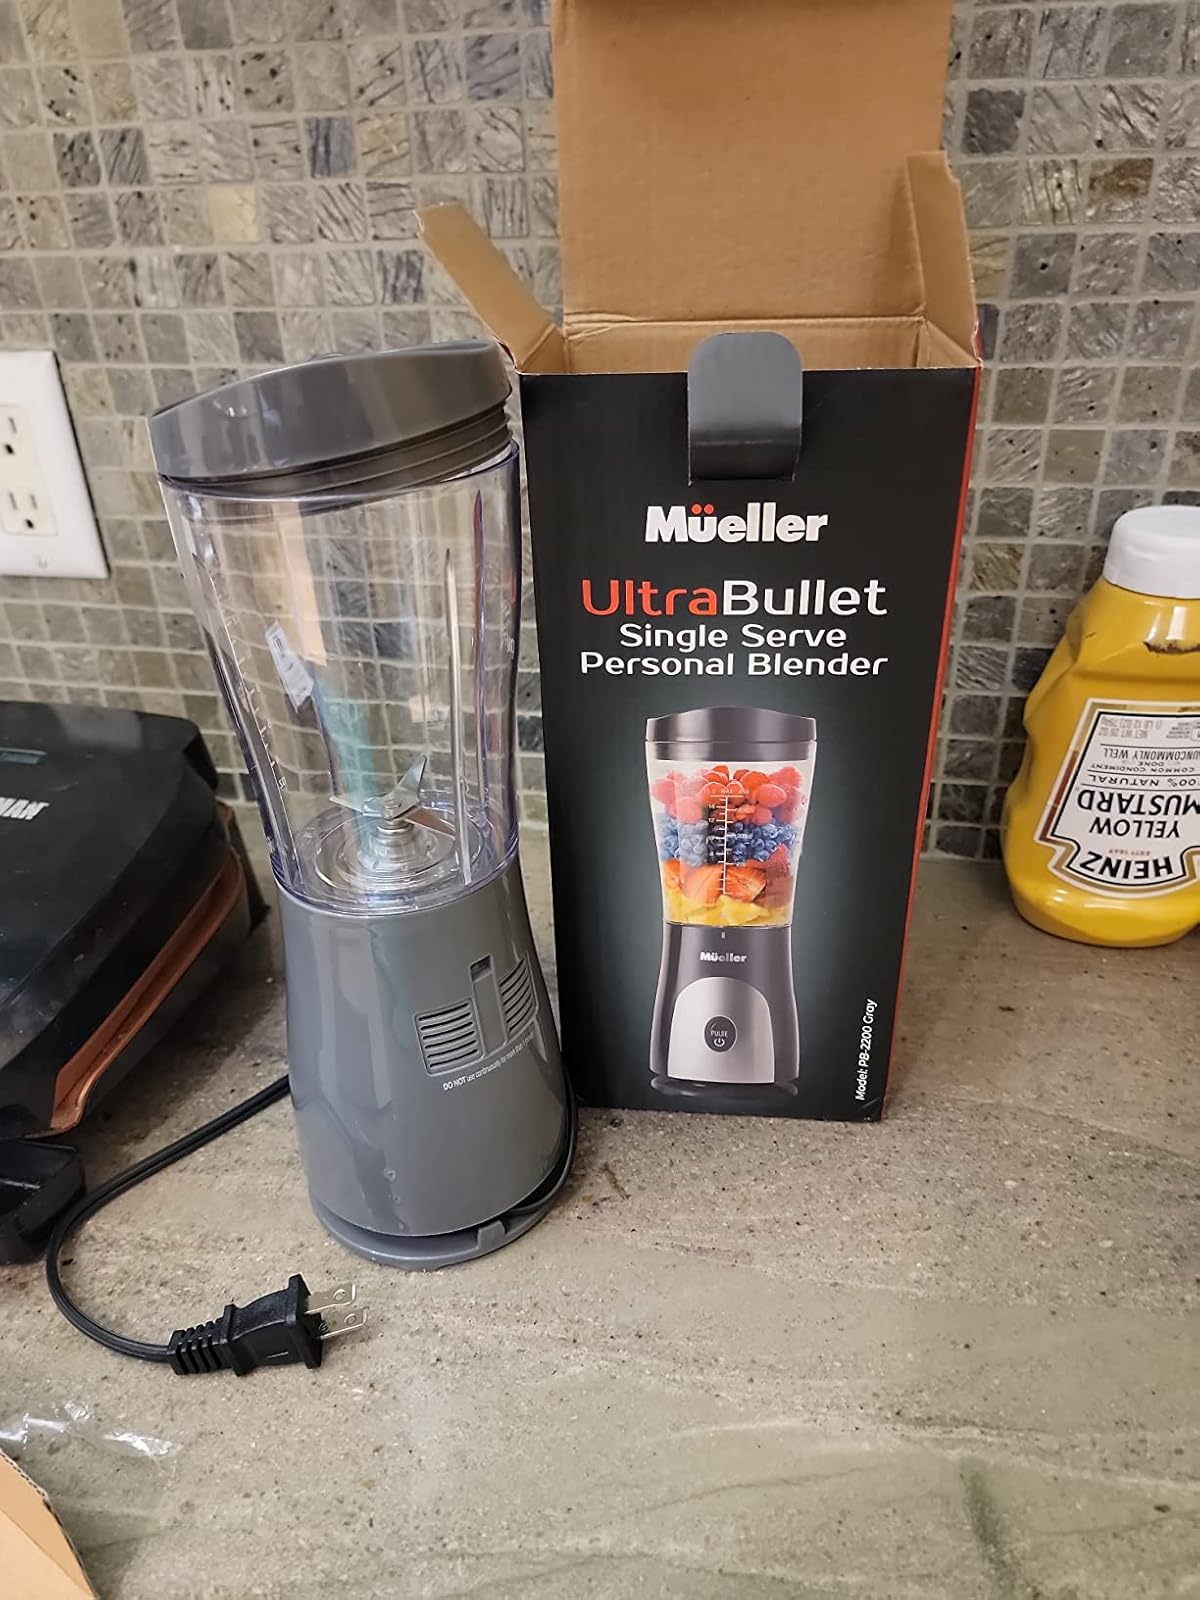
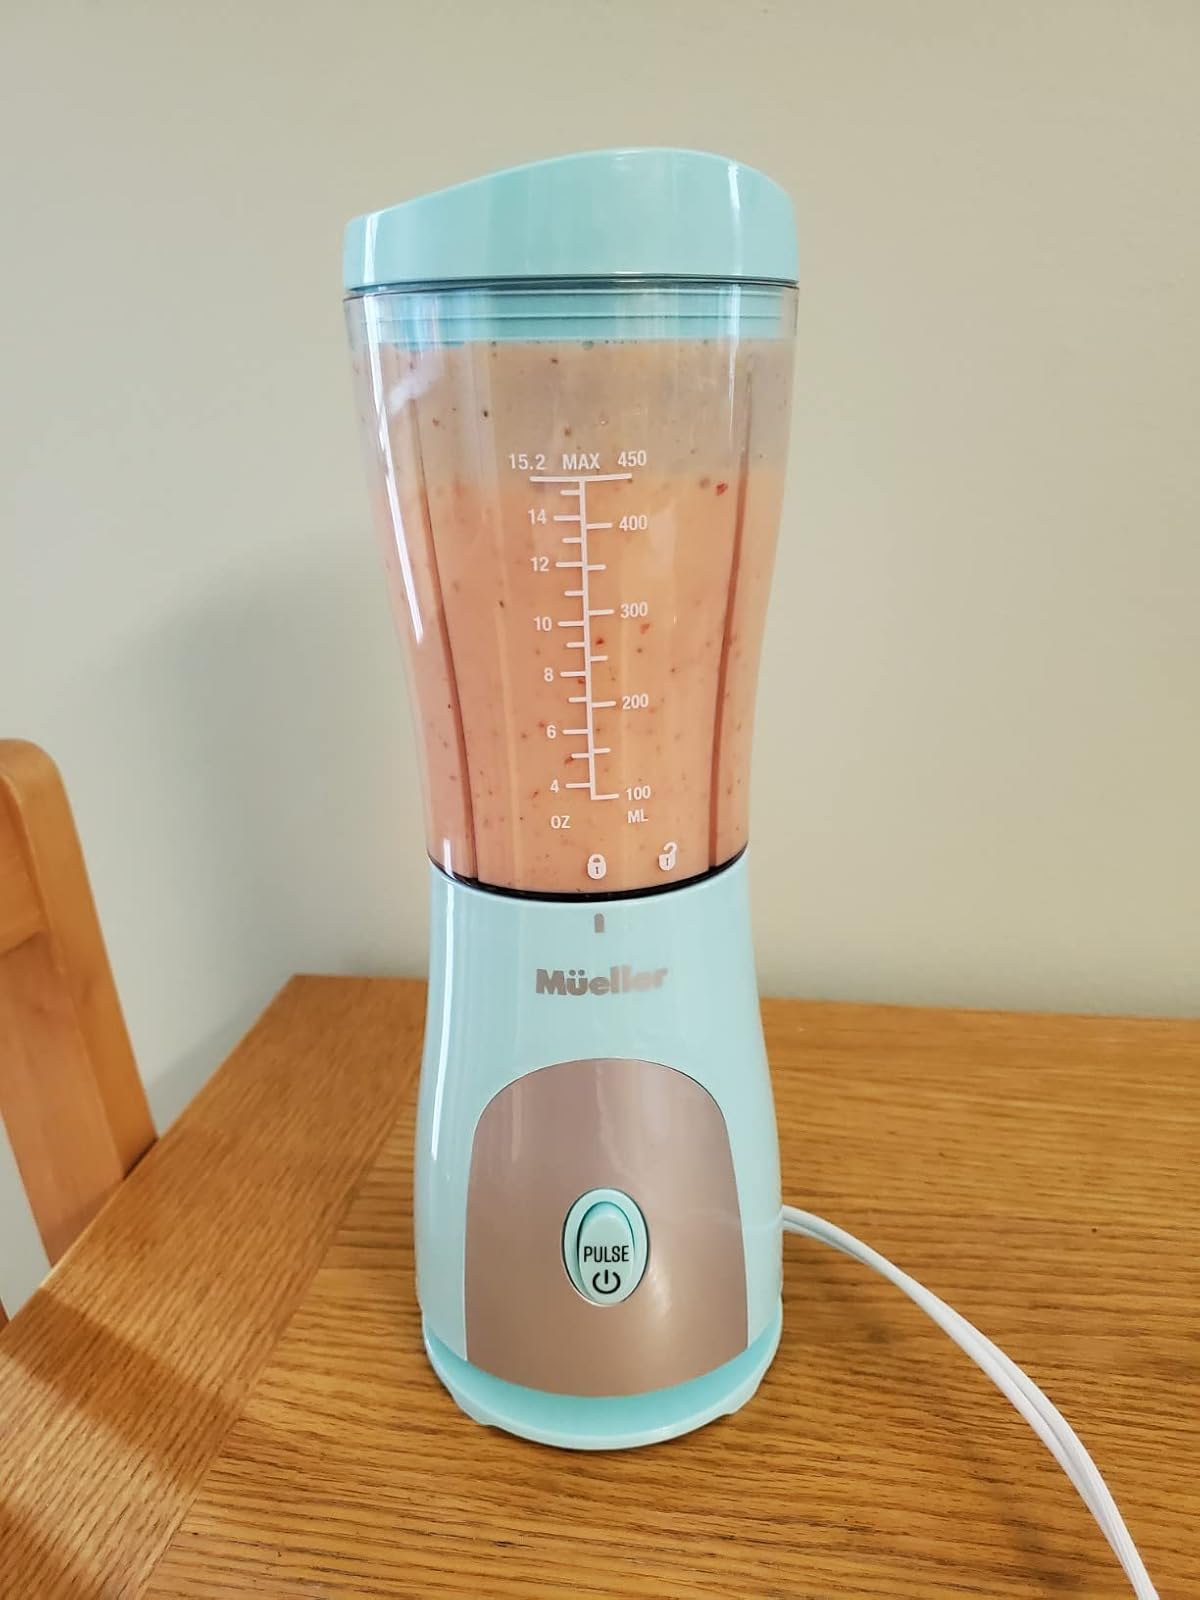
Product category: items_blender
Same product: no